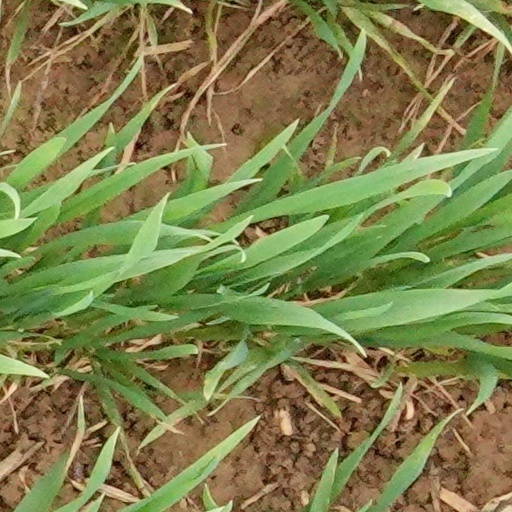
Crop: wheat